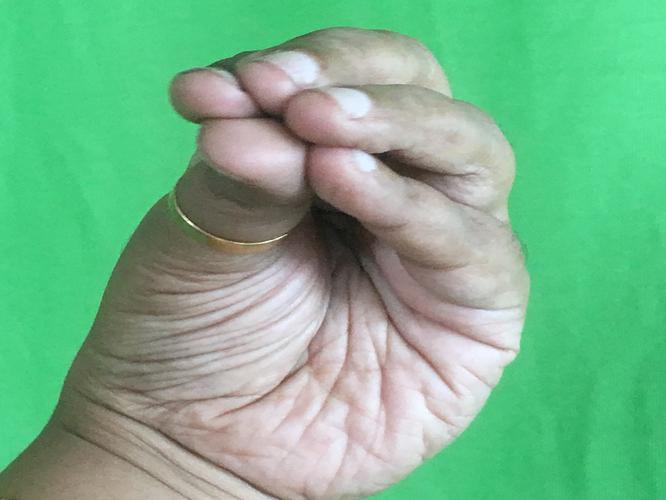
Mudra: Mukulam
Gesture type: single_hand